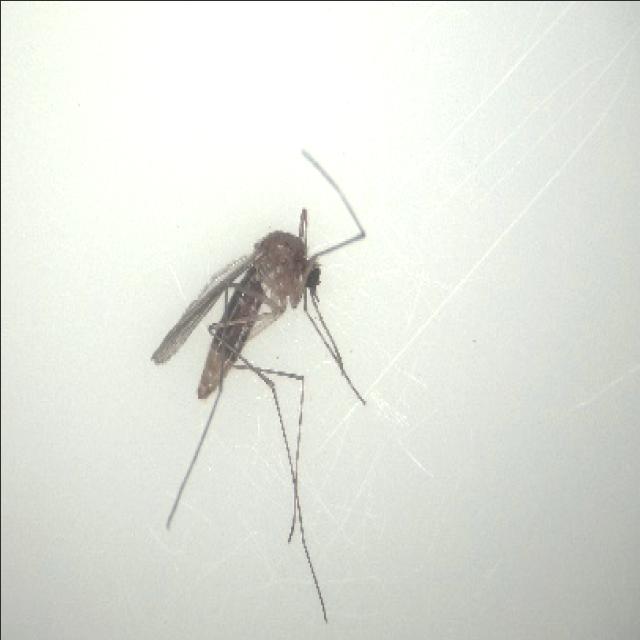
Species: culex_pipiens